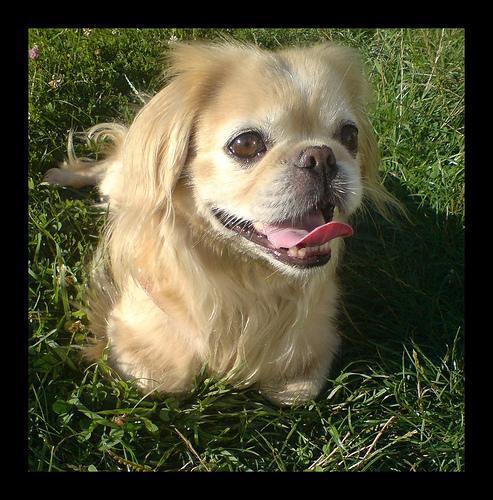
japanese chin